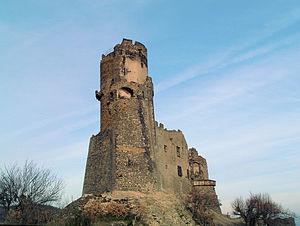
Cet article recense de manière non exhaustive les châteaux, maisons fortes, mottes castrales, situés dans le département français du Puy-de-Dôme.